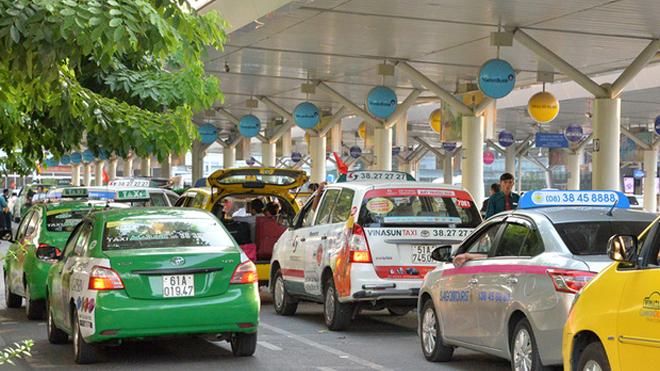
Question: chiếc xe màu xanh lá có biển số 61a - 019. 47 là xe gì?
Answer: xe taxi